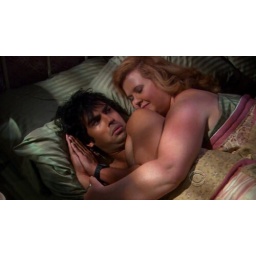
Raj and fat girl in bed